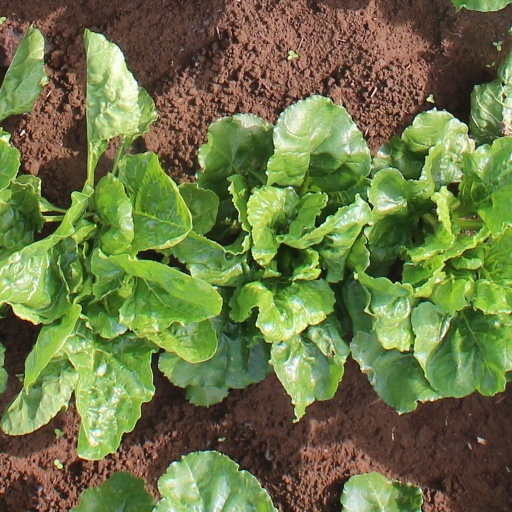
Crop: sugar beet